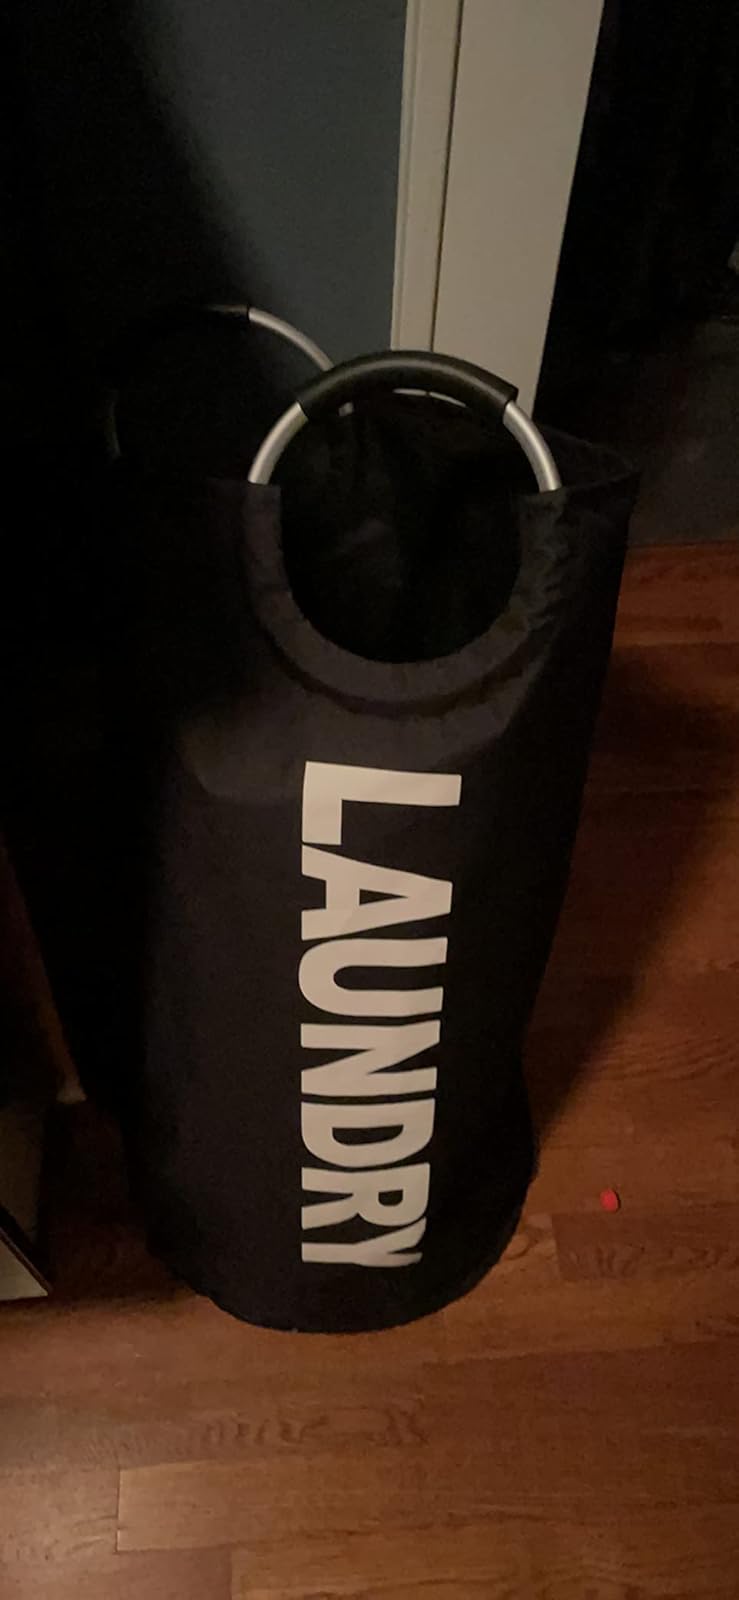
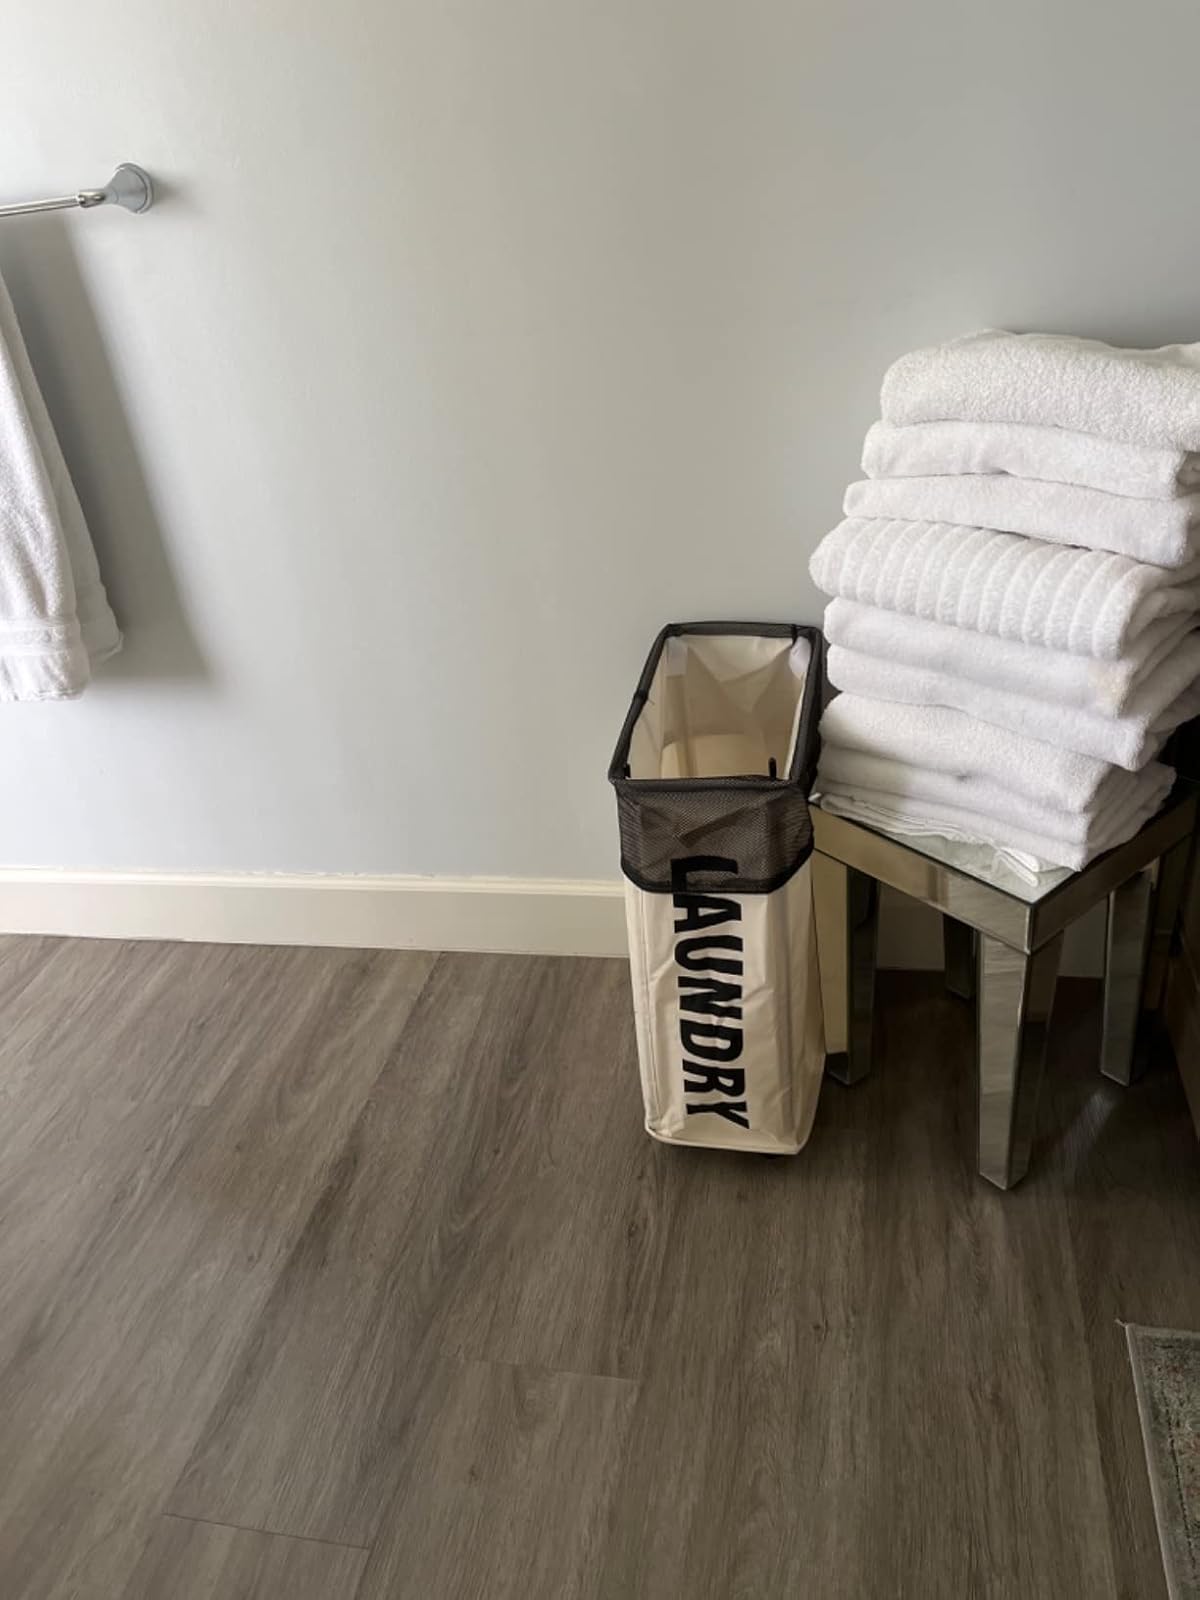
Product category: items_hamper
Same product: no